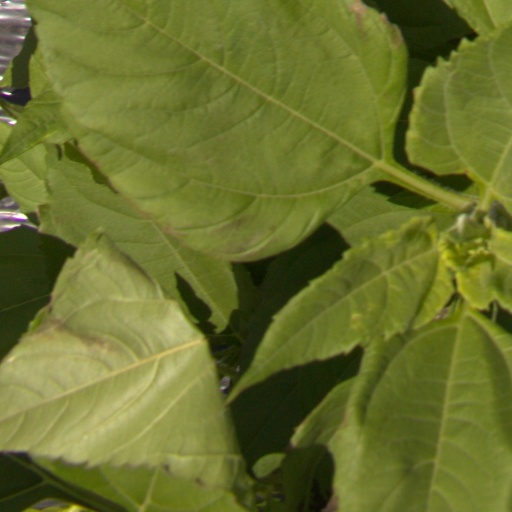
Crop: Jerusalem artichoke